A Weekend in the City

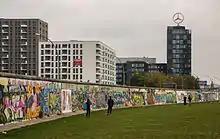
The song "Kreuzberg" tells a story set in the Berlin area of the same name, and mentions its East Side Gallery "(pictured)".

The words to "Where Is Home?" begin at the funeral of Christopher Alaneme, a black teenager stabbed to death in Kent in April 2006 in a racially motivated attack. Okereke has described him as a "cousin" due to their Nigerian mothers' close friendship. The track castigates right-wing newspapers for perpetuating a hysterical fear of black youths in hoodies, an action which often leads to opportunities being denied to the Black British community at large. Populist media is also the target of "Hunting for Witches" (with the right-wing tabloid "Daily Mail" being singled out for criticism), whose subject matter is terrorism, namely the 7 July 2005 London bombings. Okereke has stated, "I guess the point about the song for me is post-September 11th, the media has really traded on fear and the use of fear in controlling people."